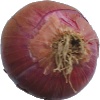
Label: Onion Red 1